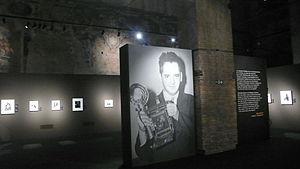
Arthur Fellig, né Usher Fellig et plus connu sous le pseudonyme de Weegee, est un photographe américain célèbre pour ses photographies en noir et blanc de la vie nocturne, tout particulièrement celle de sa ville de prédilection, New York.